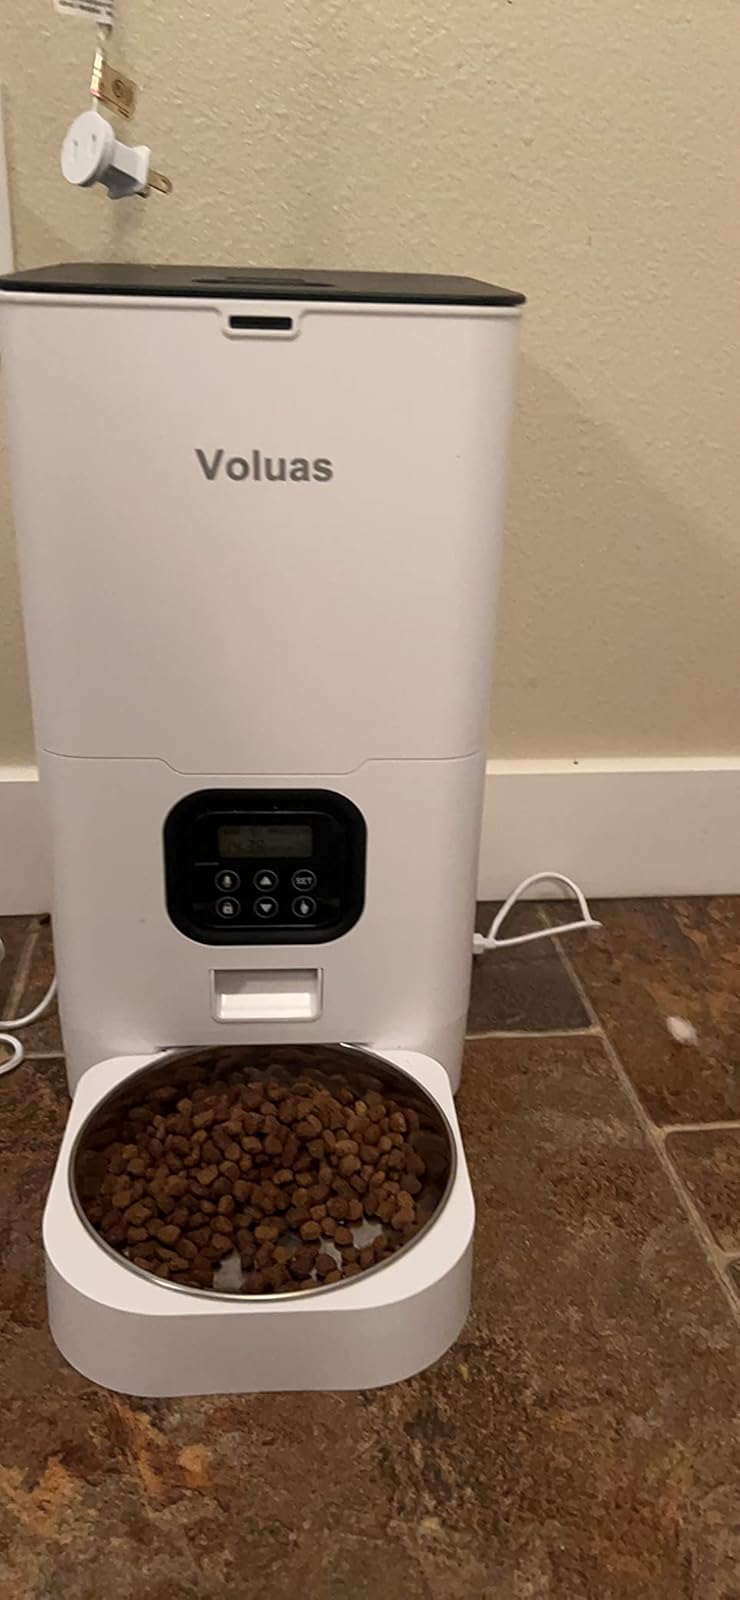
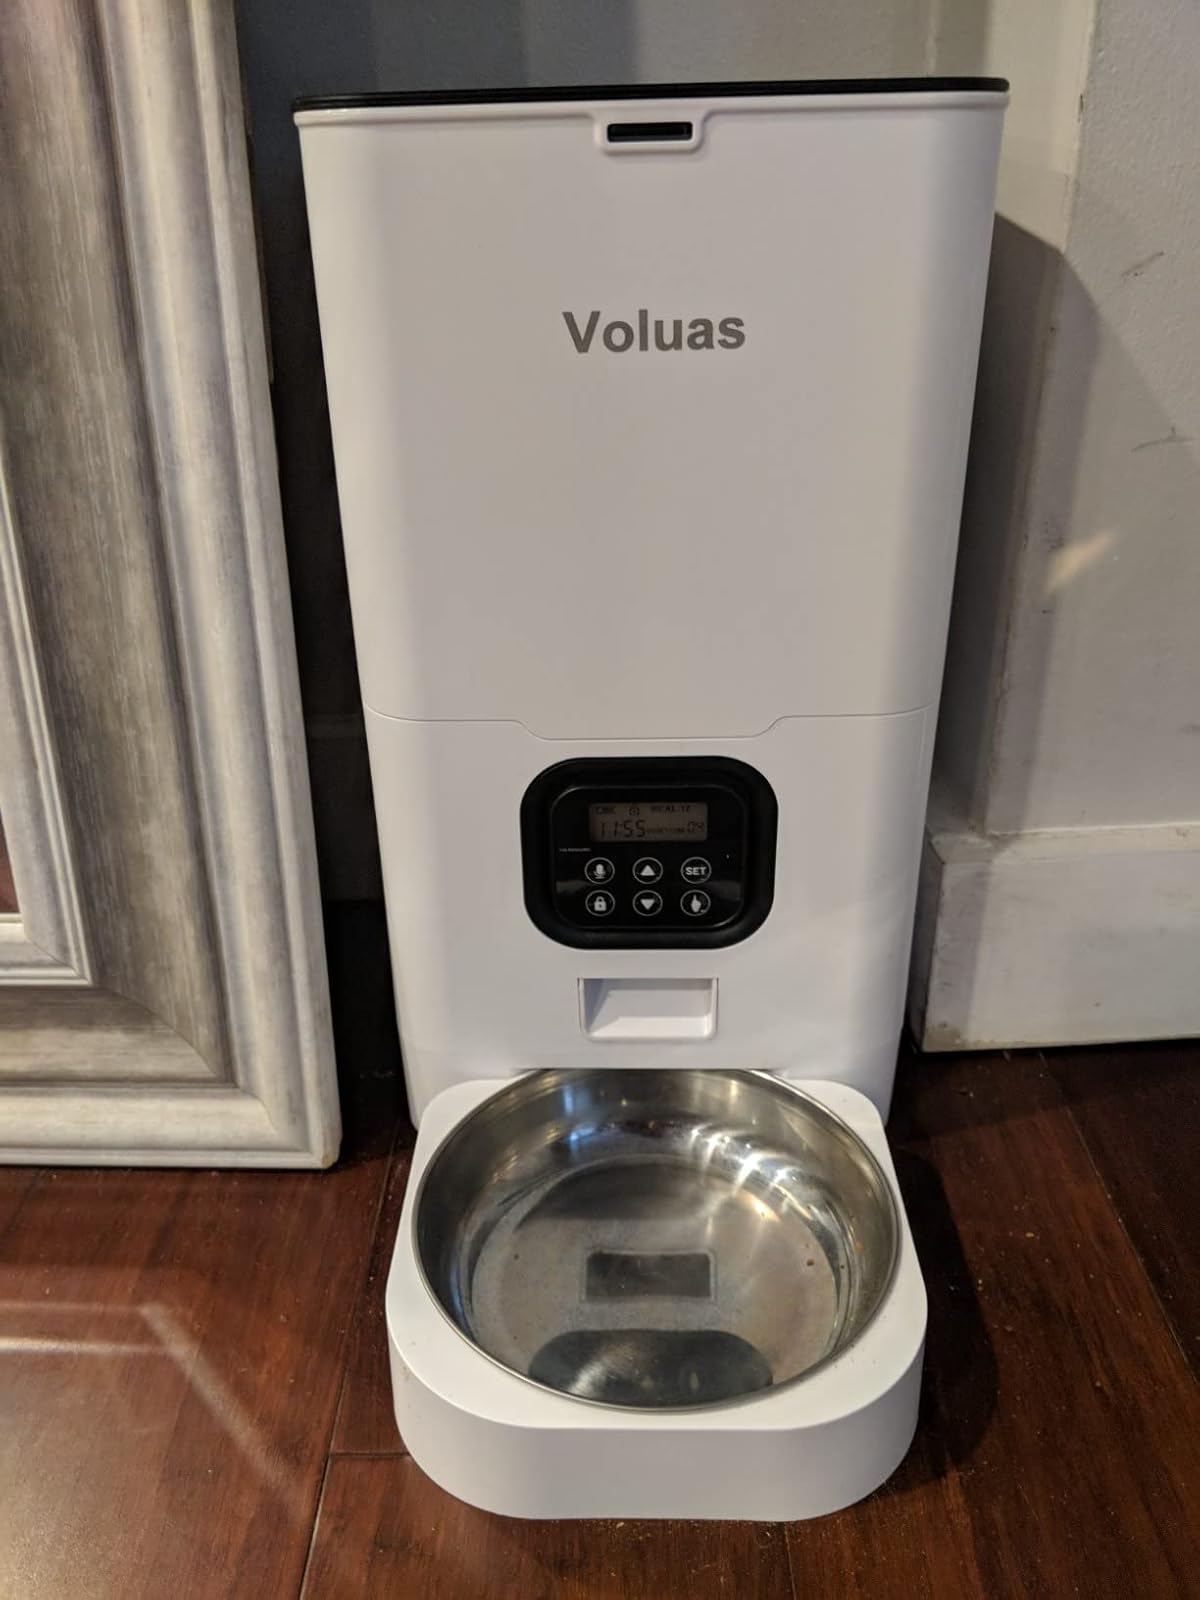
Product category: items_feeder
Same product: yes